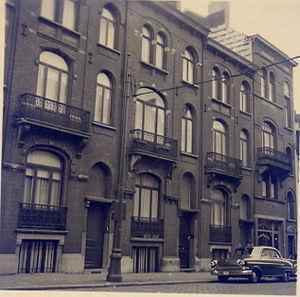
Le début de la rue Franz Merjay à Ixelles, photographie prise le 11 mai 1958.
La rue Franz Merjay, jadis rue de la Culture, est une rue qui commence dans la commune bruxelloise d'Ixelles et se continue à Uccle à partir des nᵒˢ 217 et 198.